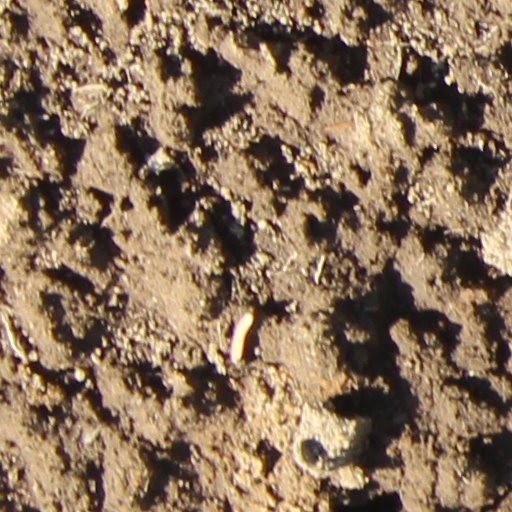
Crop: wheat